Joseph Beuys

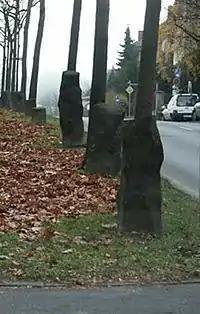
Some of the "7,000 Oaks" planted between 1982 and 1987 for documenta 7 (1982)

During the 1960s Beuys formed his central theoretical concepts about arts' social, cultural and political function and potential. Indebted to Romantic writers like Novalis and Schiller, Beuys was motivated by a belief in the power of universal human creativity and was confident about the potential for art to bring about revolutionary change. These ideas were founded in the body of social ideas of Rudolf Steiner, known as Social Threefolding, of which he was a vigorous and original proponent. This translated into Beuys's devising the concept of social sculpture, in which society as a whole was to be regarded as one great work of art (the Wagnerian Gesamtkunstwerk) to which each person can contribute creatively (perhaps Beuys's most famous phrase, borrowed from Novalis, is "Everyone is an artist"). In the video "Willoughby SHARP," Joseph Beuys, Public Dialogues" (1974/120 min.)", a record of Beuys's first major public discussion in the U.S., Beuys elaborates three principles: Freedom, Democracy, and Socialism, saying that each of them depends on the other two in order to be meaningful. In 1973, Beuys wrote: